State terrorism

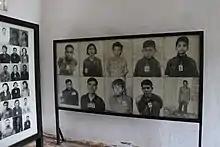
Rooms of the Tuol Sleng Genocide Museum contain thousands of photos taken by the Khmer Rouge of their victims.

During the Troubles, an ethno-nationalist conflict in Northern Ireland from the 1960s to the 1990s, the Military Reaction Force (MRF), a counterinsurgency unit of the British Intelligence Corps, was tasked with tracking down members of the Irish Republican Army (IRA). During the period when it was active, the MRF was involved in the killings of Catholic civilians in Northern Ireland.